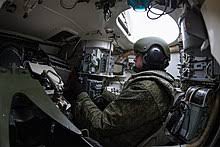
Label: BMD